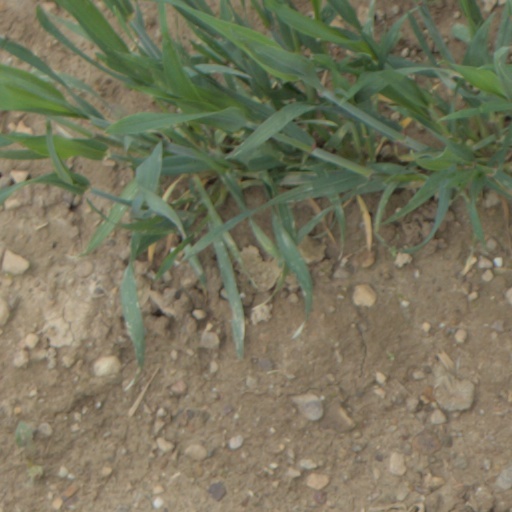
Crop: wheat